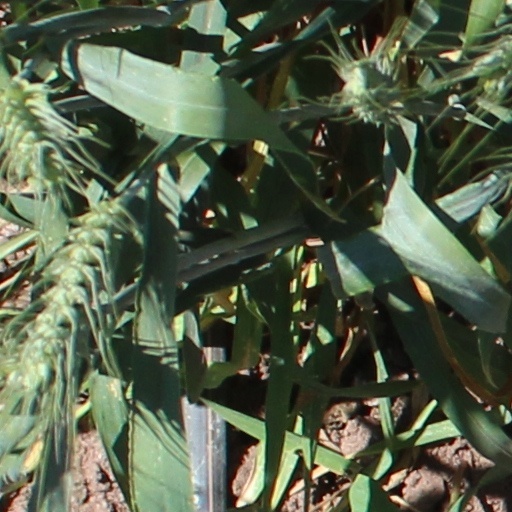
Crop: wheat